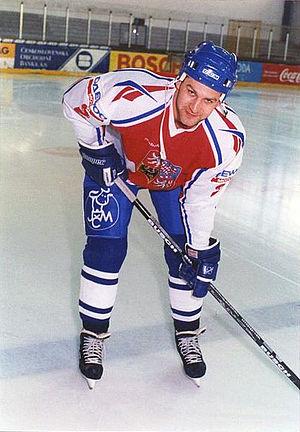
Vladimir Iourievitch Antipine - en russe : Владимир Юрьевич Антипин, et en anglais : Vladimir Antipin est un joueur professionnel de hockey sur glace kazakh devenu entraîneur. Il est le père de Viktor Antipine.